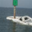
Label: ship